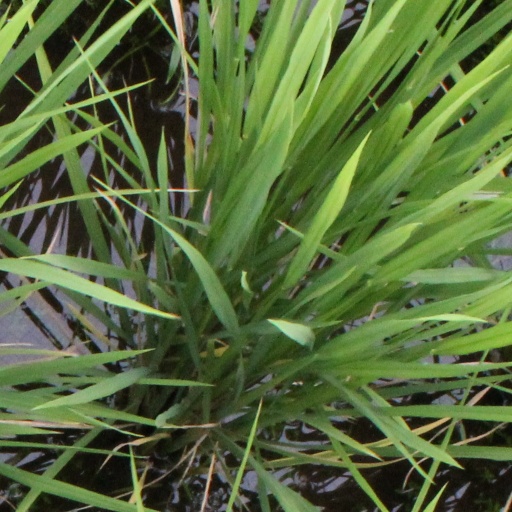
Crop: rice